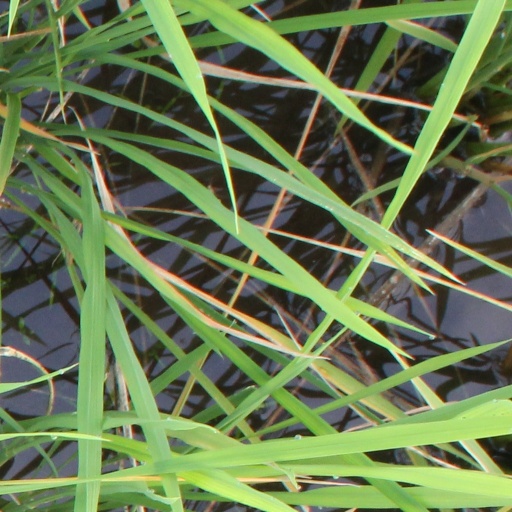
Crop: rice